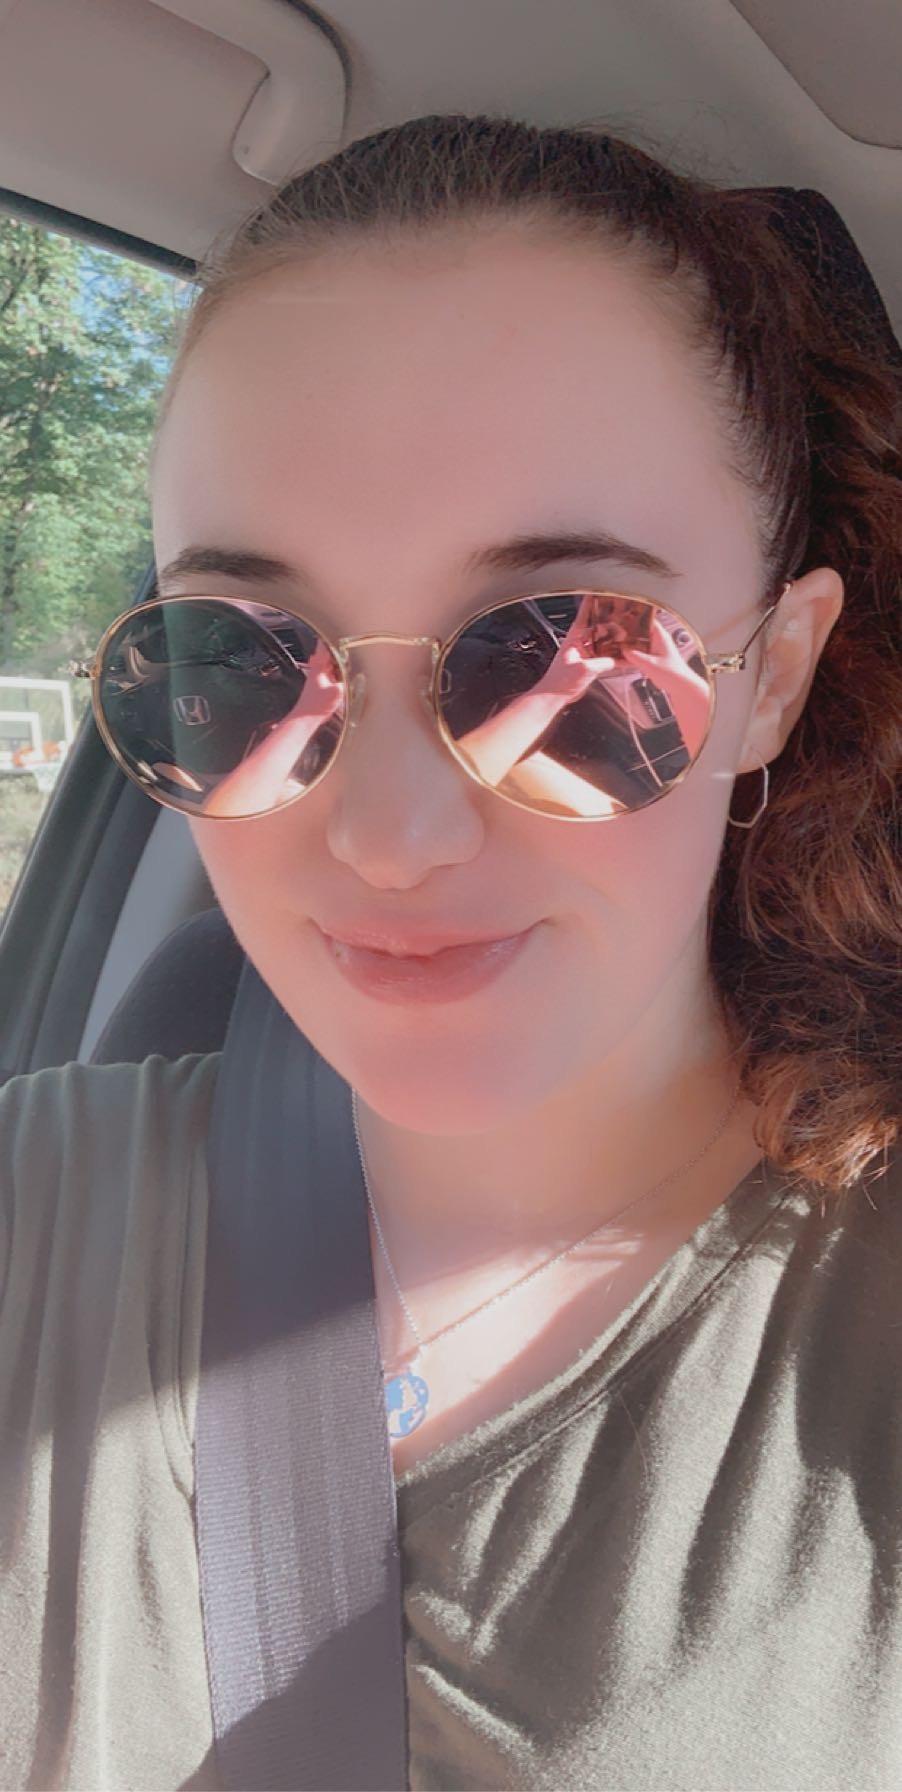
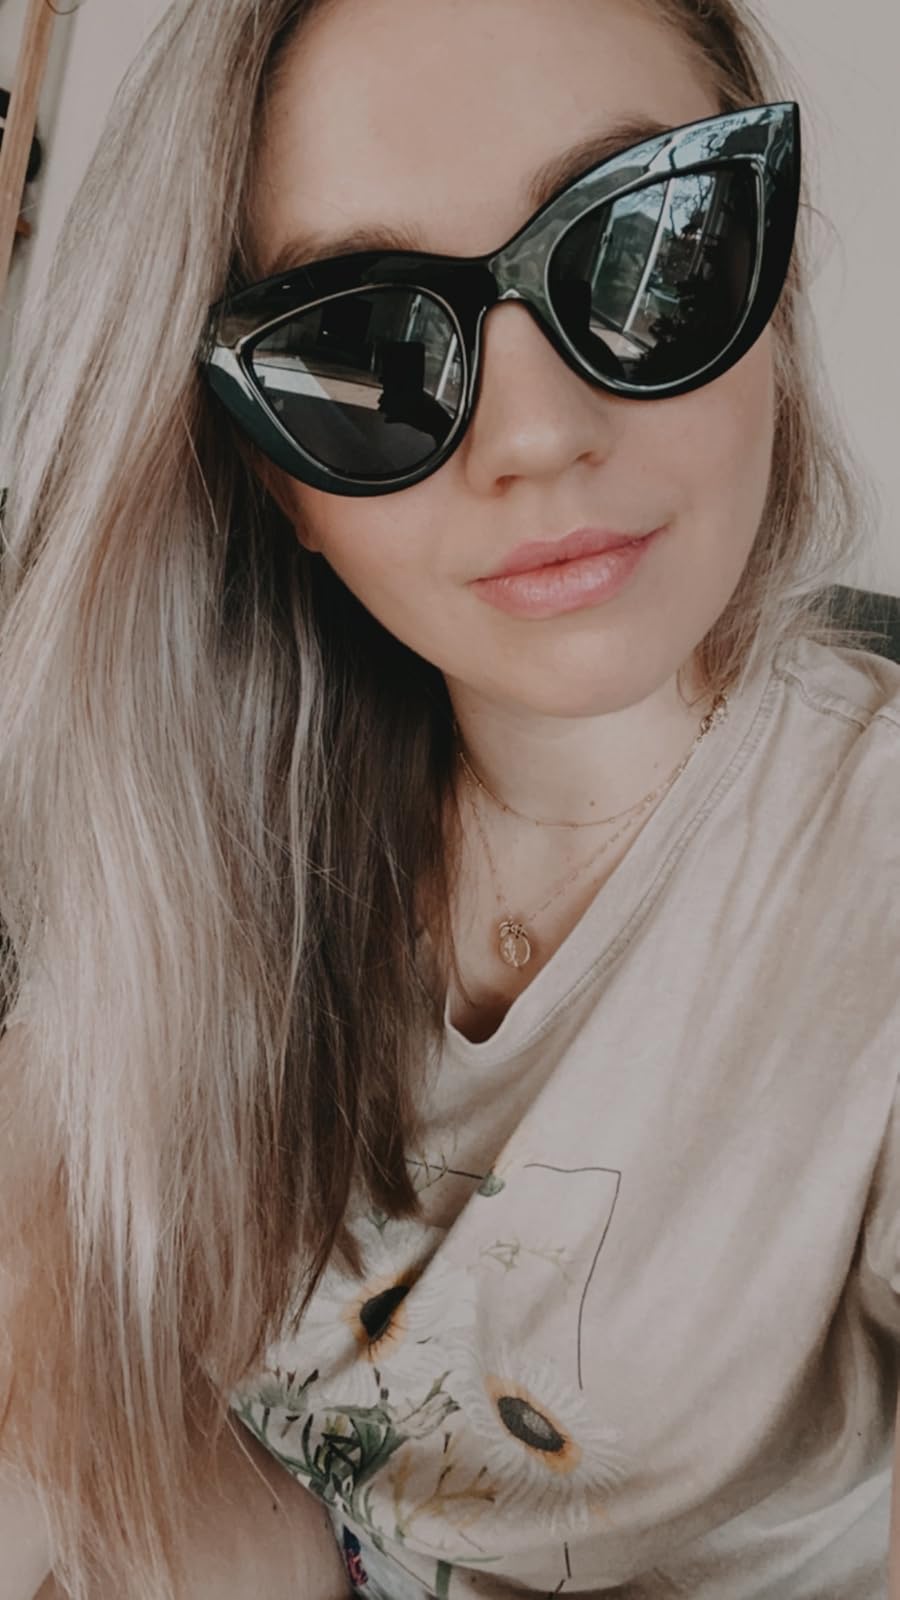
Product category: accessories_sunglasses
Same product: no